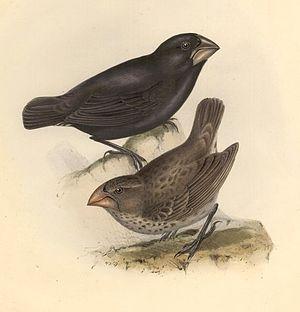
Le Géospize à gros bec est l'une des espèces d'oiseaux plus connues sous le nom de pinsons de Darwin. Elle appartient à la famille des Thraupidae.